María Teresa Oller

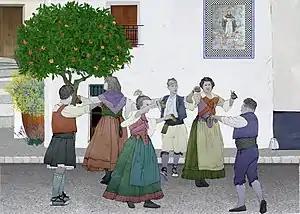
Traditional Valencian dance (Valencian Museum of Ethnology)

From 1974, she began working exclusively as a transcriber with a team of compilers coordinated by musicologist , which also included Fermín Pardo, Sebastián Garrido, Ricardo Pitarch, and José Luis López. The Fundación Juan March financed this group through a grant made to the musicologist Salvador Seguí to travel to the different comarques of the province of Valencia to collect songs and melodies. Oller was in charge of touring the villages of the Los Serranos, Camp de Túria, Vall d'Albaida, and . In 1976, the , of which the (Folk Music Section of the Valencian Institute of Ethnology) was a part, decided to help the group to expand their research with an interest in making a traditional musical songbook of Castelló and Valencia and thus complete the task developed in recent years by Salvador Seguí with the publication of the (Songbook of the province of Alicante). As a culmination of all the work of this period, in 1980, the Institució Alfons el Magnànim published the (Musical Songbook of the province of Valencia) in which Oller collaborated. During this period, the team collected materials, texts and (songs) tunes from many towns in the Requena-Utiel, Valle de Ayora, some localities in the Horta of Valencia, the Serrania del Túria, and the Rincón de Ademuz.